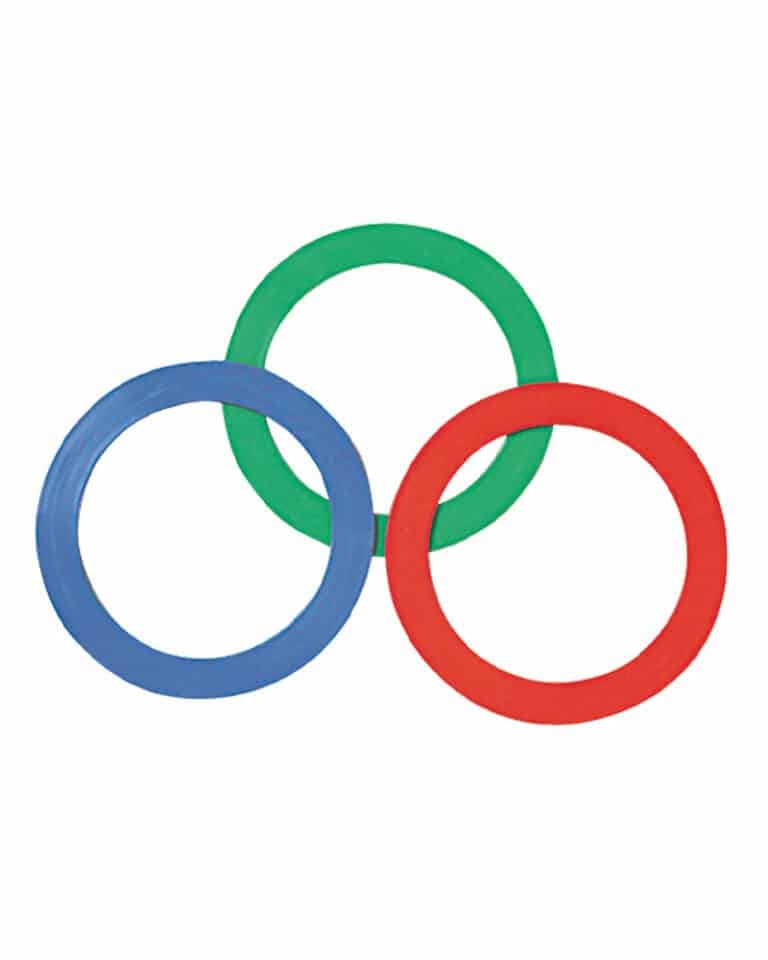
Cerceaux de jonglerie
Brand: 360
Cerceaux de jonglerie Les cerceaux de jonglerie sont vendus en paquet de 3, ces anneaux plats en plastique de 9 pouces (24 cm) de diamètre sont disponibles en rouge, bleu ou vert. Pas de choix de couleurs. Spécifications des cerceaux de jonglerie Couleur: Rouge , bleu et vert Diamètre: 9"
Category: Arts & Entertainment > Hobbies & Creative Arts > Juggling > Juggling Rings